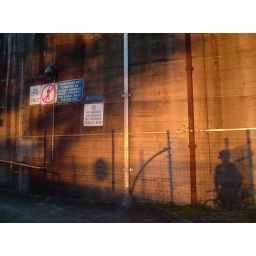
setting sun lighting the wall behind the ramp up onto the southern end of the bike path over the Harbour Bridge